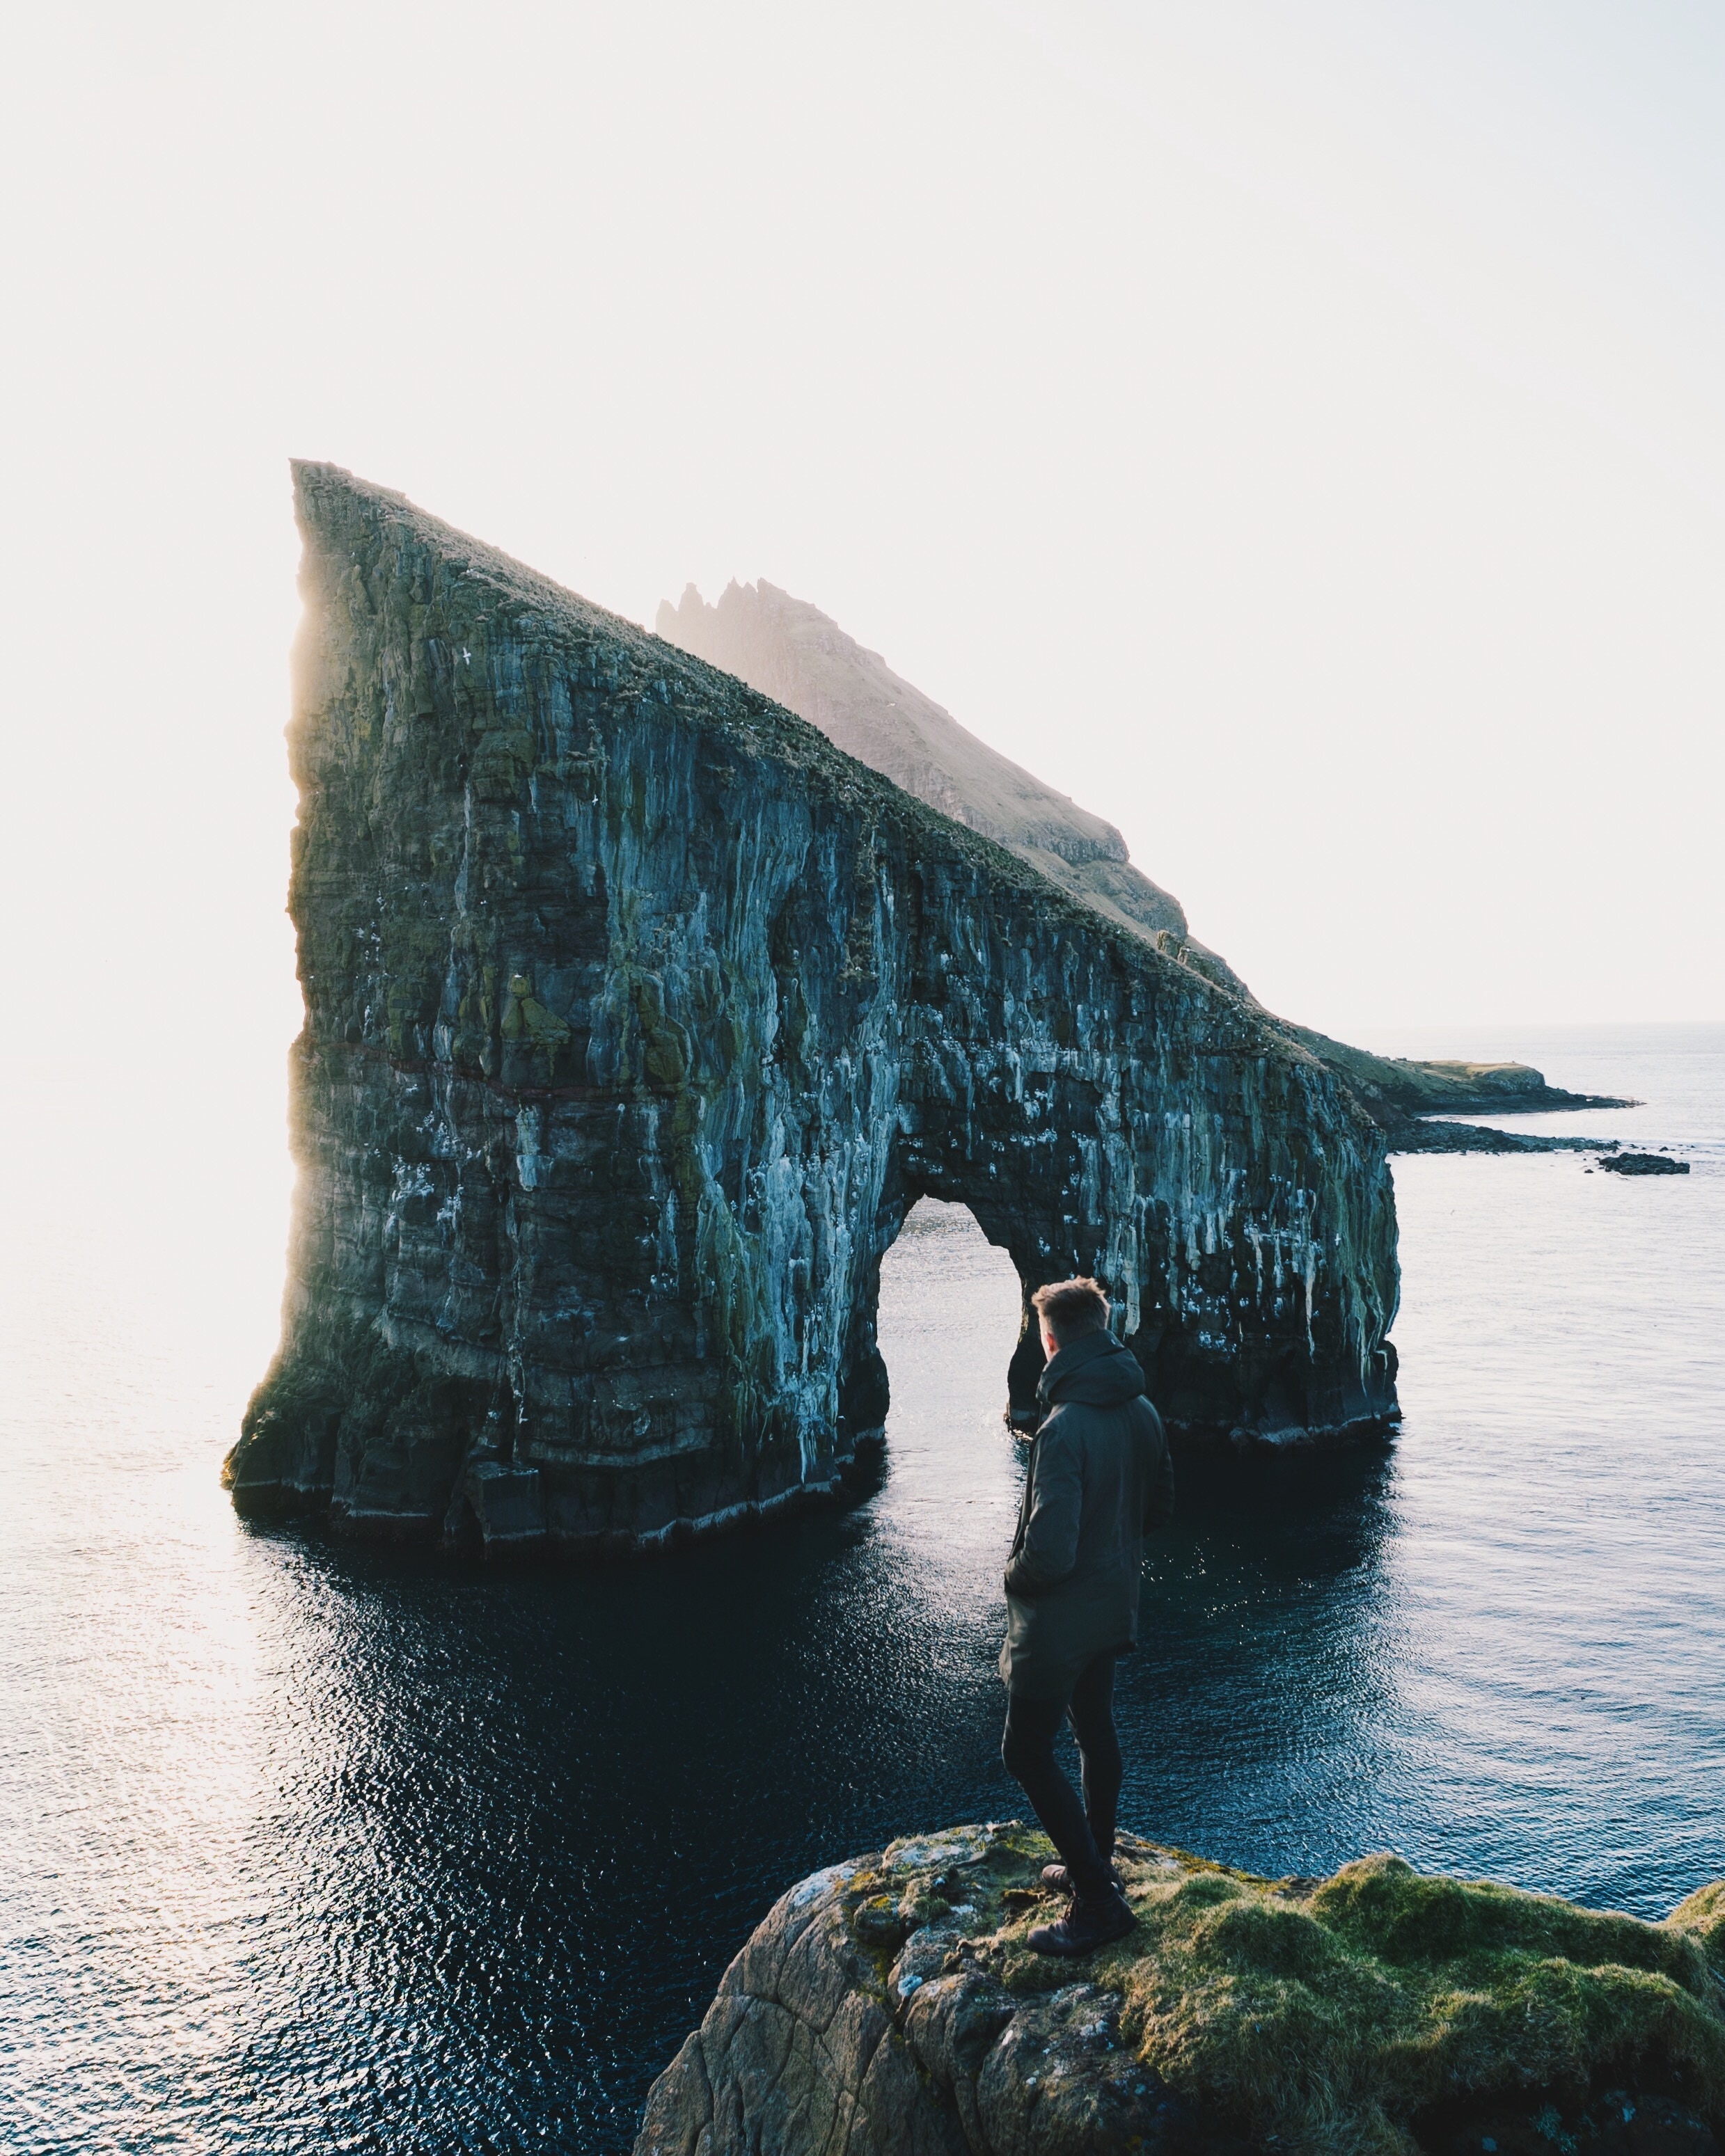
sea, coast, water, rock, ocean, sky, formation, cliff, reflection, headland, klippe, promontory